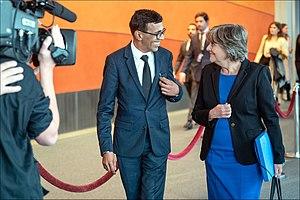
Younous Omarjee, né le 30 septembre 1969 à Saint-Denis de La Réunion, est un homme politique français.